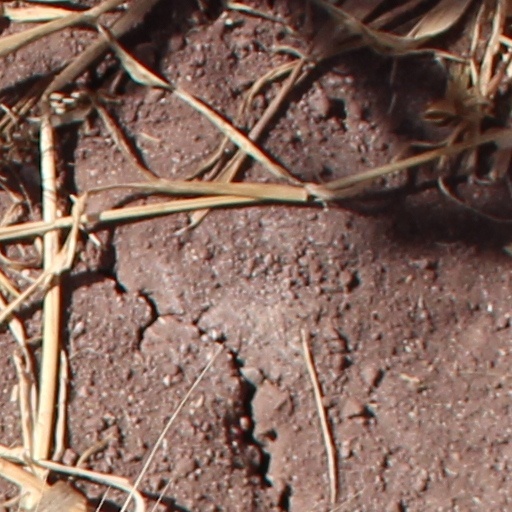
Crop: wheat